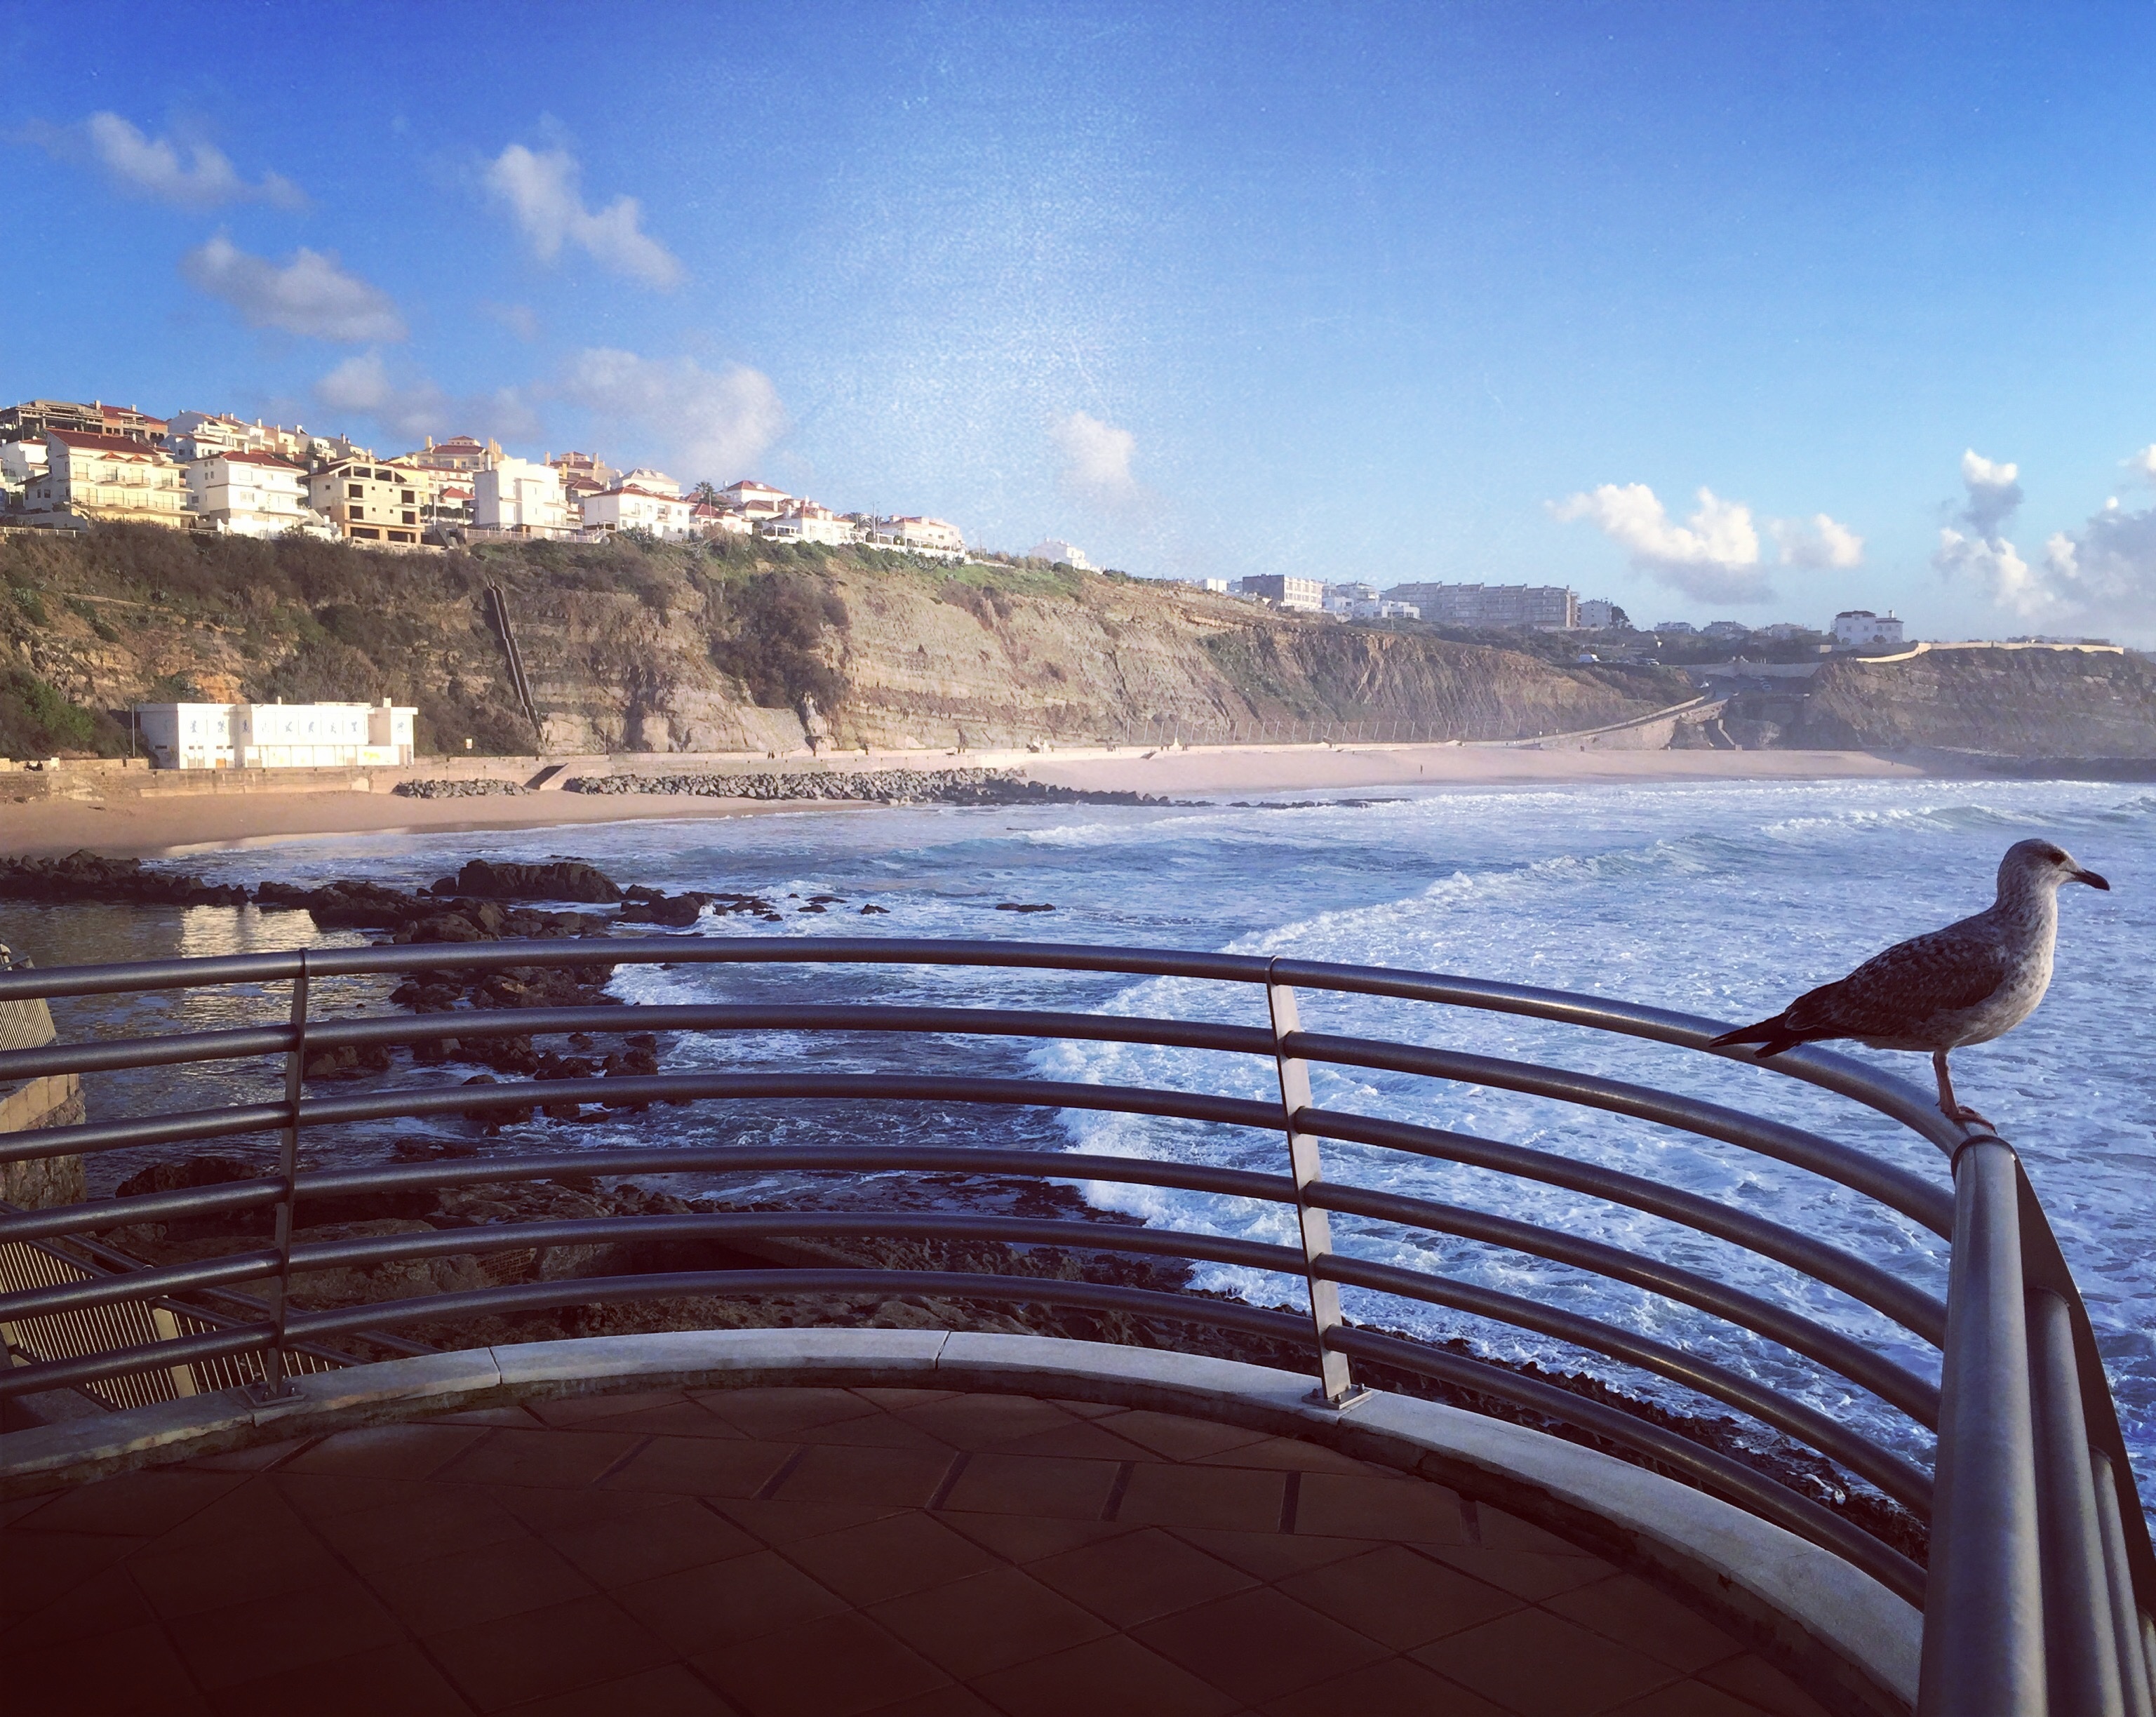
beach, sea, coast, water, ocean, dock, morning, shore, wave, lake, vacation, reflection, vehicle, bay, reservoir